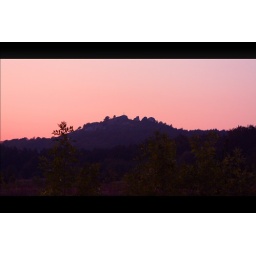
Sunrise over mountain and field